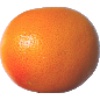
Label: pink_grapefruit